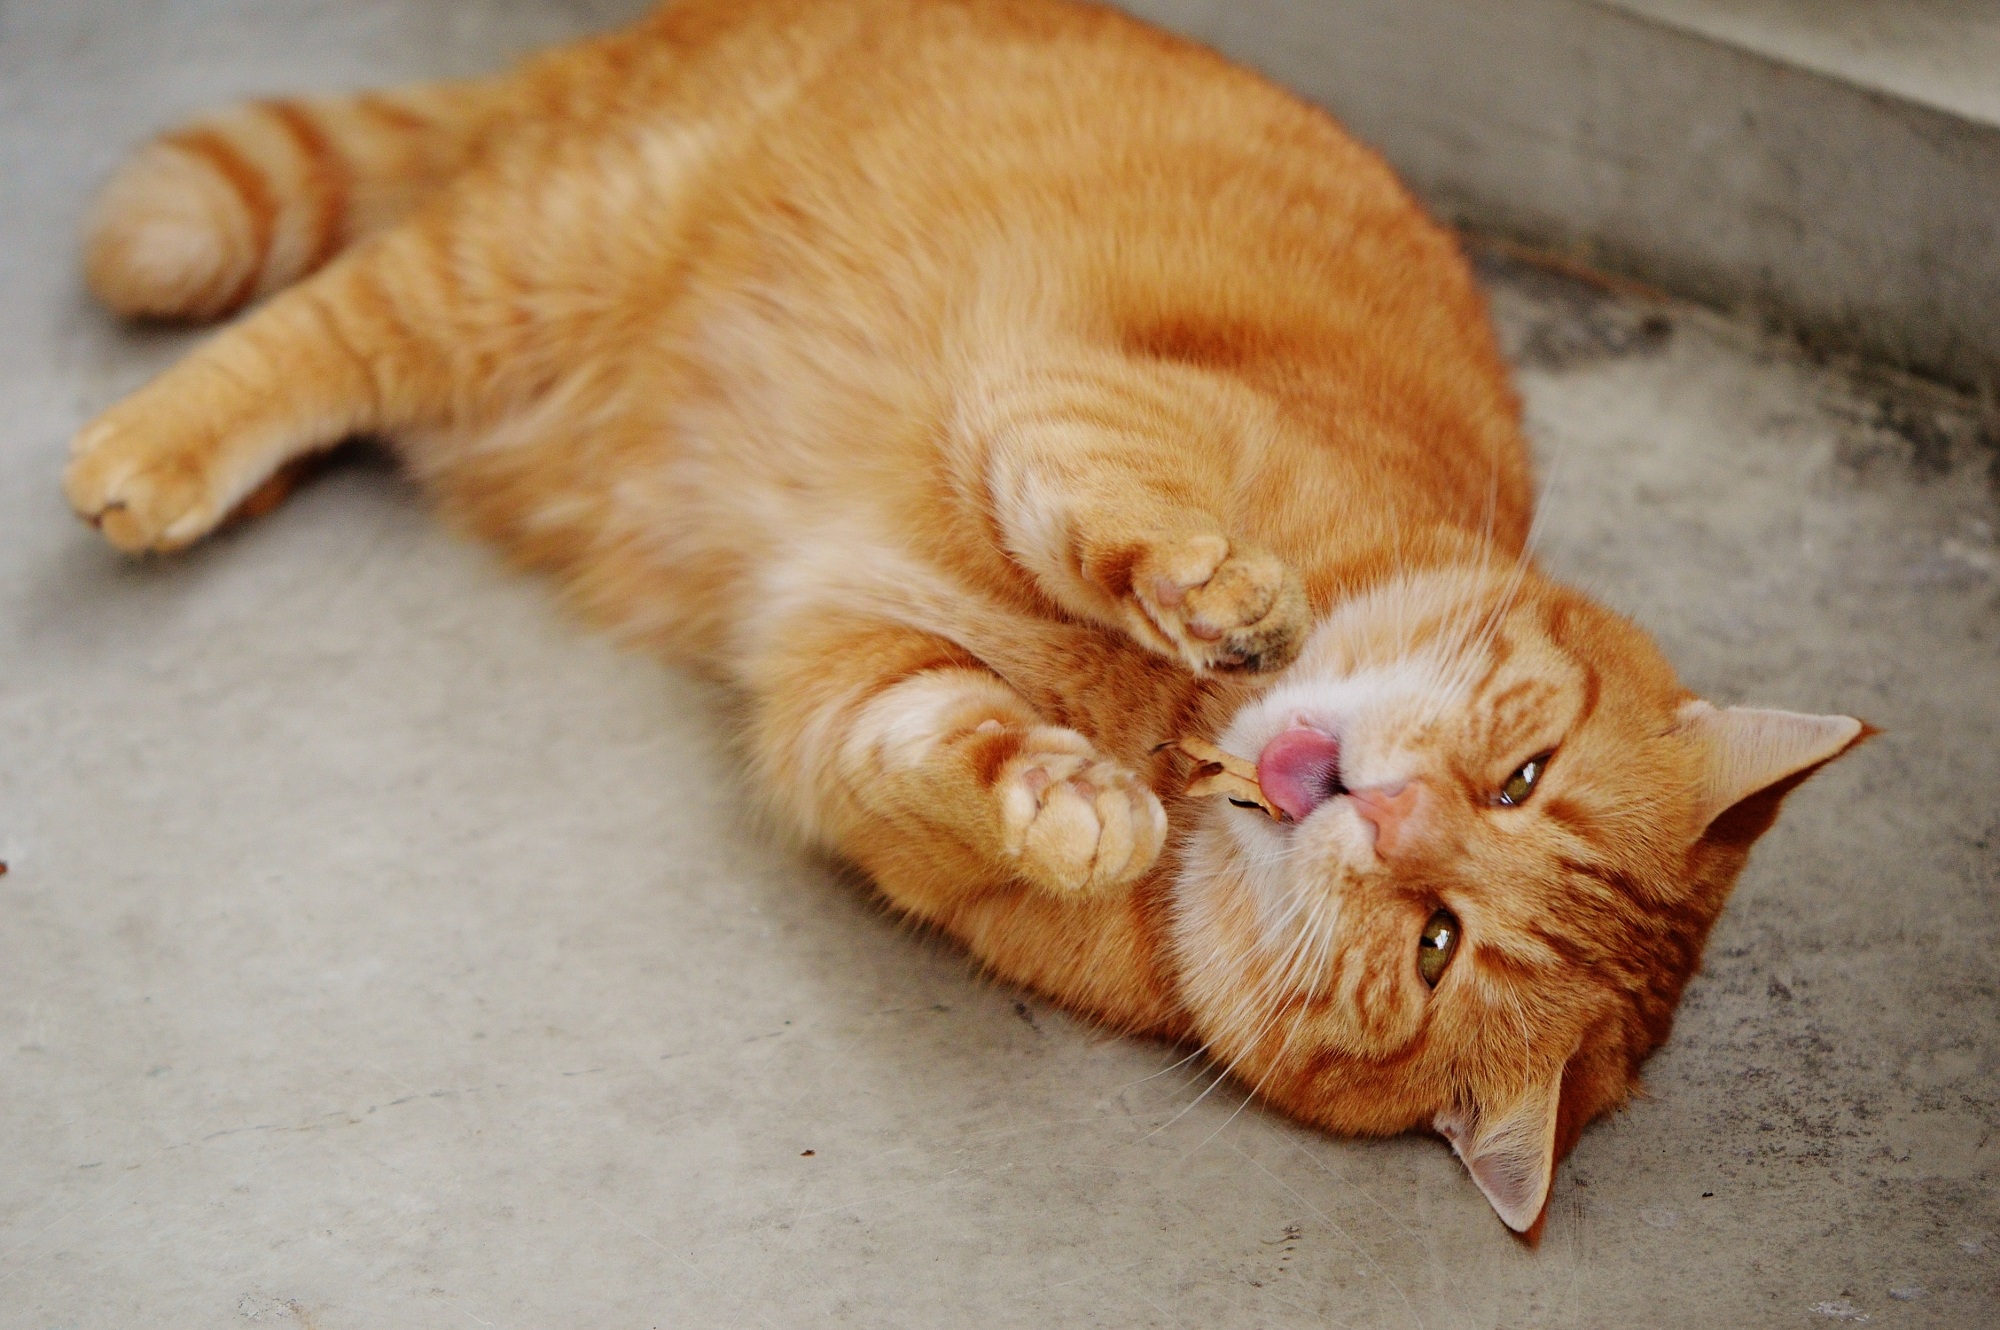
play, sweet, animal, cute, pet, fur, red, kitten, cat, mammal, playful, yawn, nap, nose, whiskers, tiger, adidas, vertebrate, funny, cuddly, animal world, domestic cat, mackerel, cat face, young cat, red mackerel tabby, red cat, tabby cat, small to medium sized cats, cat like mammal, dog breed group